Humphrey Bogart

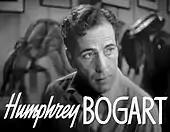
Trailer for "Dark Victory", 1939

On August 21, 1946, he recorded his hand- and footprints in cement in a ceremony at Grauman's Chinese Theatre. On February 8, 1960, Bogart was posthumously inducted into the Hollywood Walk of Fame with a motion-picture star at 6322 Hollywood Boulevard. There is a street named after Bogart in San Antonio, Texas.